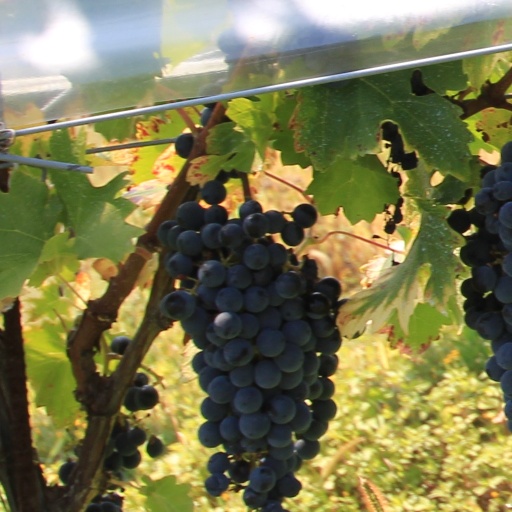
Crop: grape